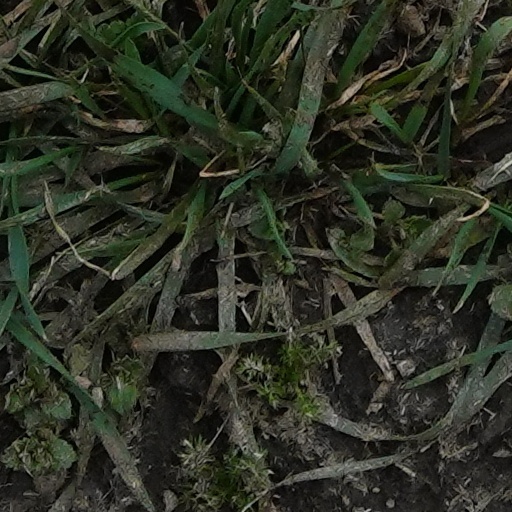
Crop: wheat